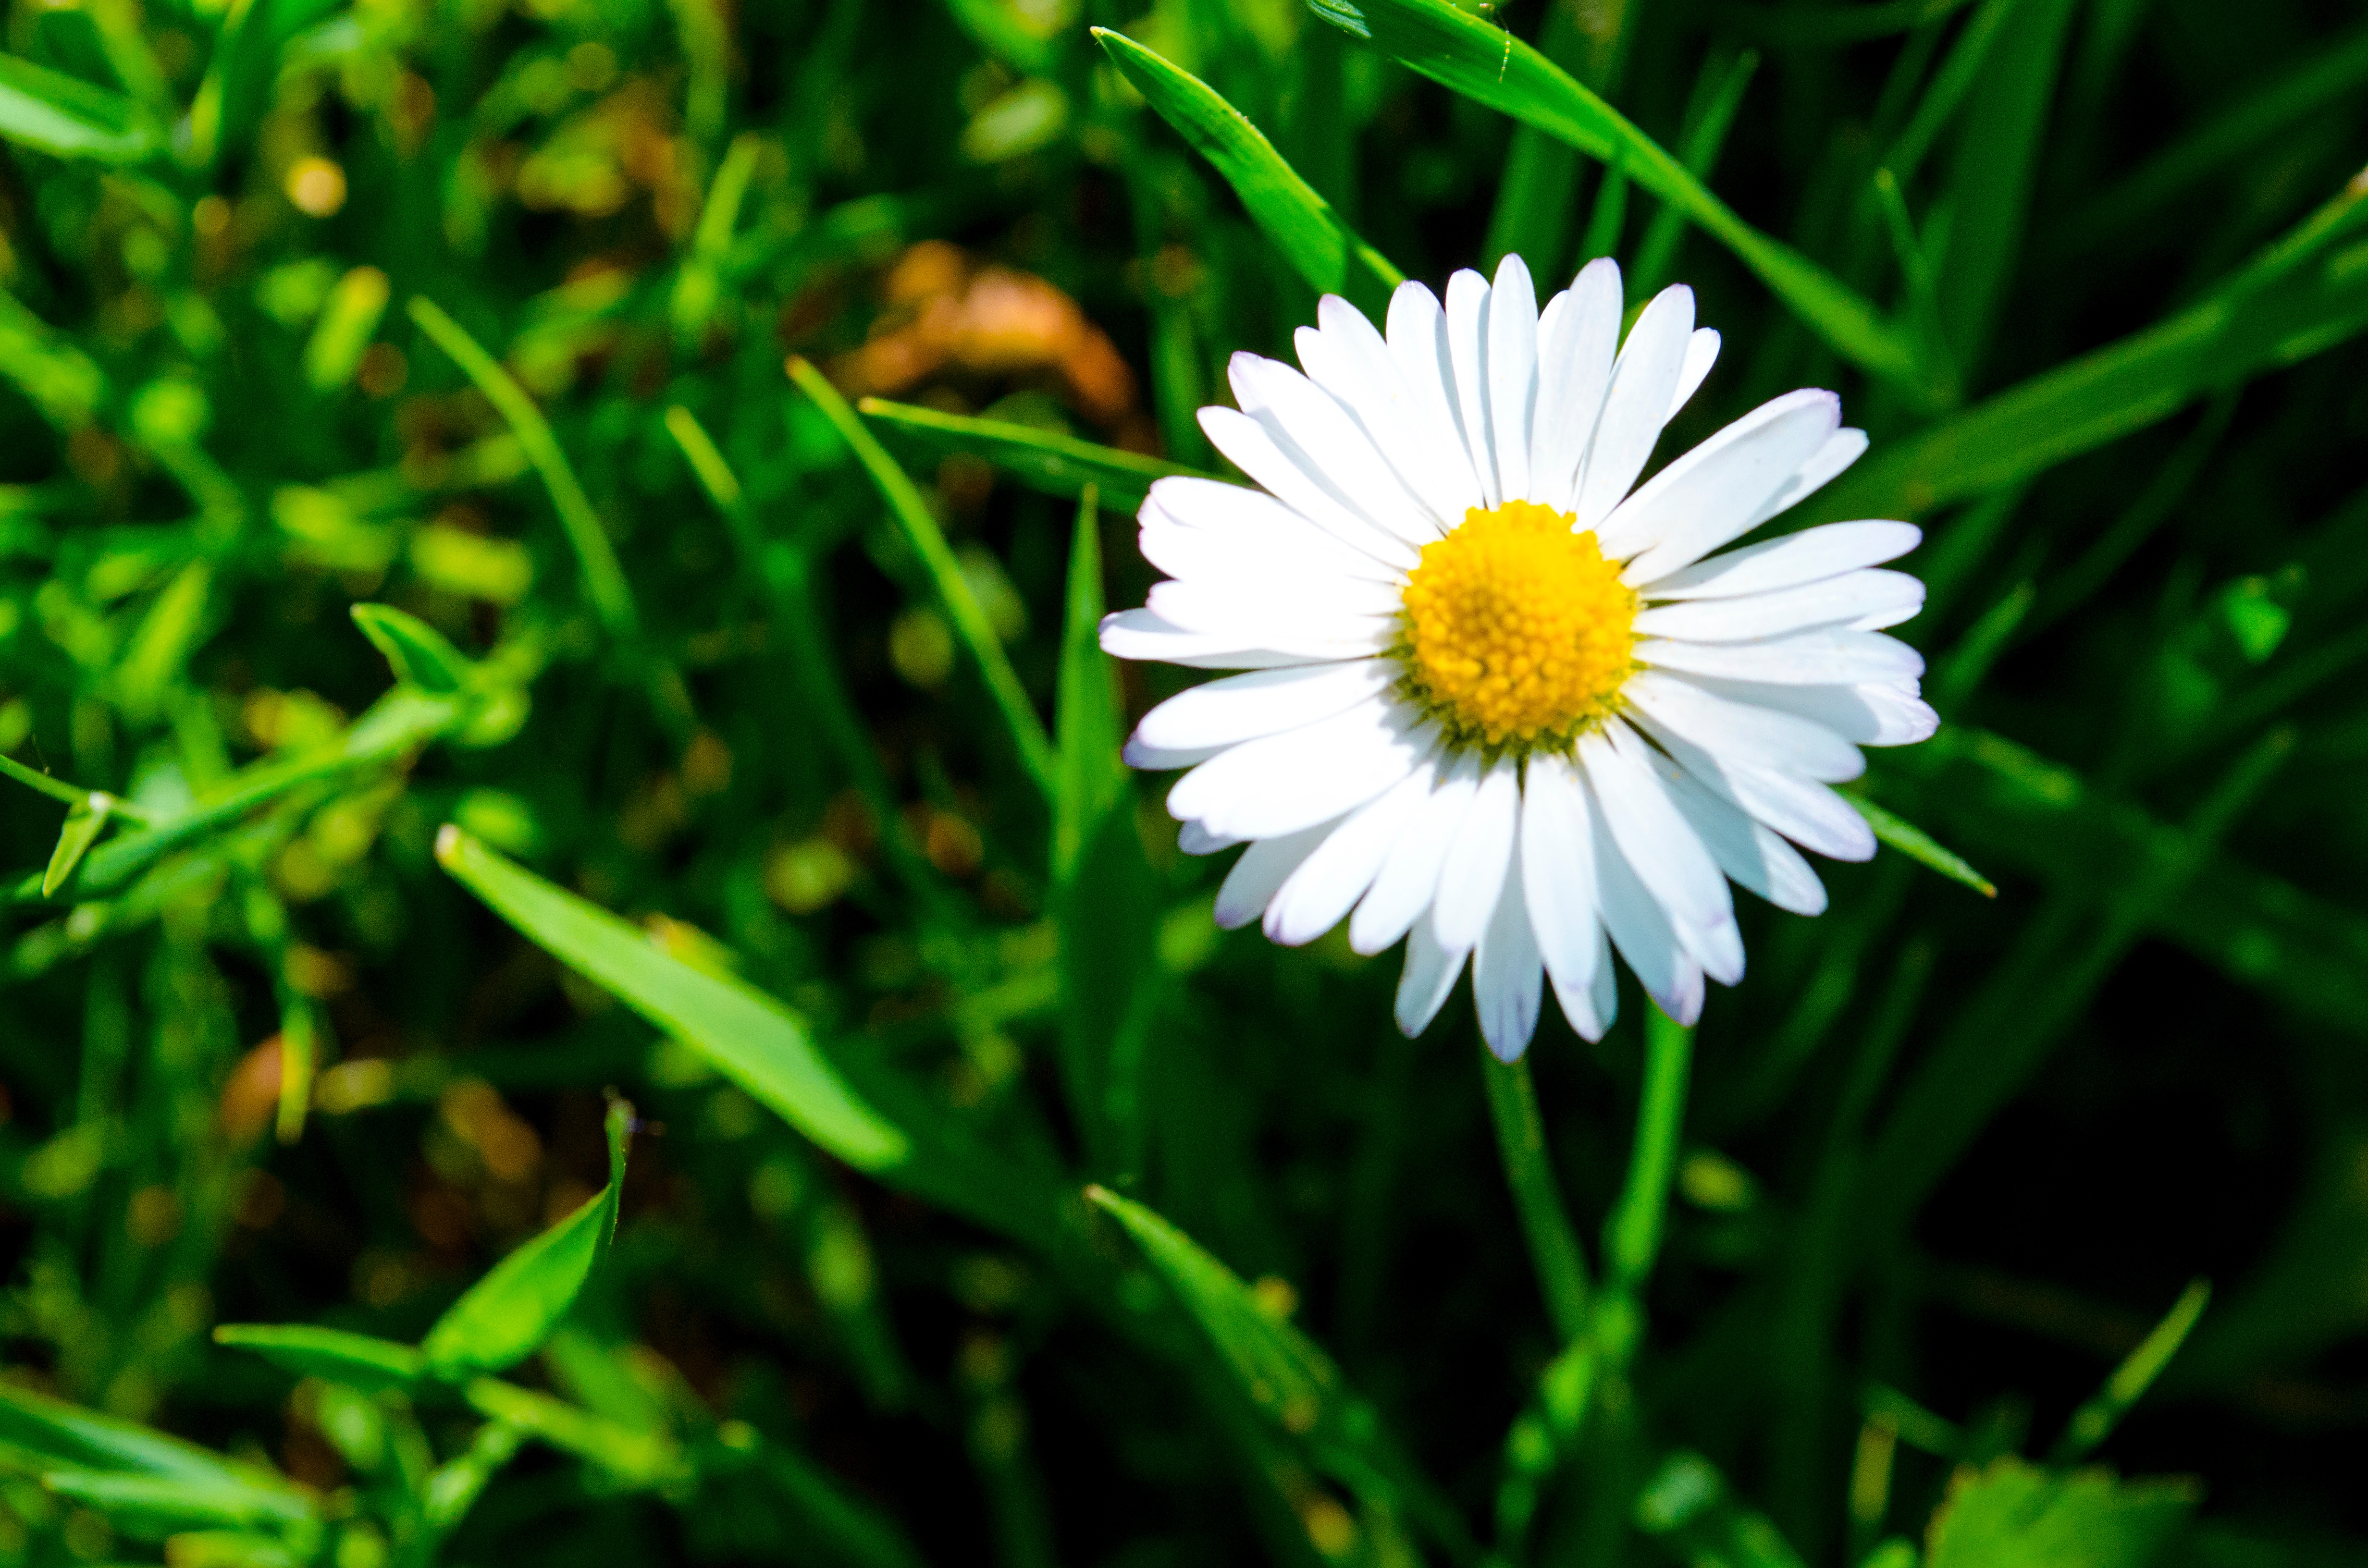
flower, daisy, nature, plant, flora, green, oxeye daisy, grass, botany, land plant, macro photography, chamaemelum nobile, meadow, petal, flowering plant, daisy family, wildflower, field, marguerite daisy, plant stem